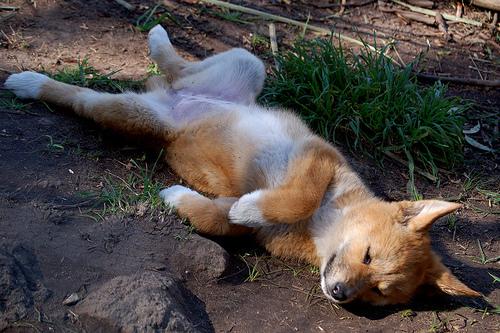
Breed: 217-n000079-dingo